Dermot Ryan

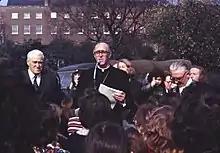
Archbishop of Dublin, Dr. Dermot Ryan, handing over the central park in Merrion Square.

As Archbishop he gave the people of Dublin a public park on a site earmarked by his predecessors for a proposed cathedral; it was named "Archbishop Ryan Park" in his honour. The land, at Merrion Square, was a gift from the Archbishop to the city of Dublin.